Austin 10

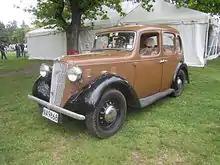
"Cambridge" 4-Door saloon 1938in Waimate, Canterbury

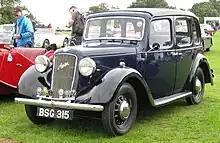
"Conway" 4-door cabriolet 1938in Cambridgeshire

A big change came in December 1936 with the almost streamlined "Cambridge" saloon and "Conway" cabriolet. Compared with the preceding cars the passengers and engine were positioned much further forward, the back seat now being rather forward of the back axle. There were six side windows like the Sherborne and the quarter lights were fixed. Again like the Sherborne the forward doors opened rearwards. At the back there was now a compartment large enough to take a trunk as well as more luggage on the open compartment door when it was let down.